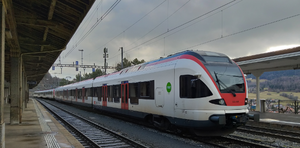
Rame Stadler Flirt en UM2 de la ligne S2 du RER Vaud, à Vallorbe
La gare de Vallorbe est une gare ferroviaire suisse et un bien culturel d'importance nationale, située dans la commune de Vallorbe, dans le canton de Vaud. Édifiée en remplacement de la première gare de Vallorbe, datant du 1ᵉʳ juillet 1870, elle est inaugurée en 1915, mais ouverte à son exploitation le 26 septembre 1913.